Destroy The Joint

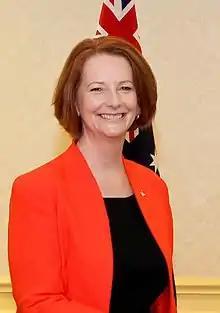
Julia Gillard

On August 31, 2012 Alan Jones stated, "She [the Prime Minister] said that we know societies only reach their full potential if women are politically participating. Women are destroying the joint — Christine Nixon in Melbourne, Clover Moore here. Honestly." during an interview he was conducting with then deputy leader of the National Party Barnaby Joyce; who at the time was in opposition. The topic of conversation was the funds for education in developing nations which Gillard had given a green light to; Joyce was of the view that this was a "waste of money".